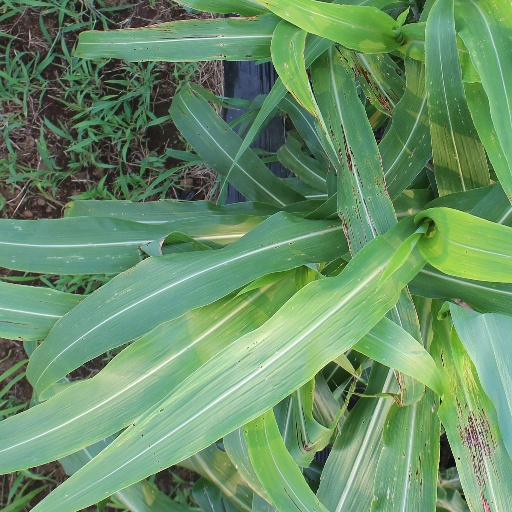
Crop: sorghum